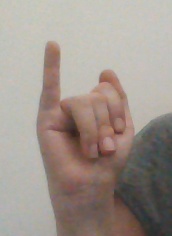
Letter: meem